Alper Çağlar

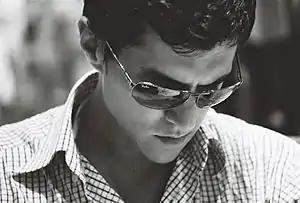
Alper Caglar in 2008

Süleyman Alper Çağlar (born September 1, 1981, in Ankara, Turkey), is Turkish film director, editor and screenwriter.